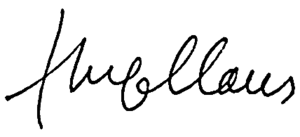
Hugo Claus, né le 5 avril 1929 à Bruges et mort le 19 mars 2008 à Anvers, est un écrivain, poète, dramaturge, scénariste et réalisateur belge d'expression néerlandaise.